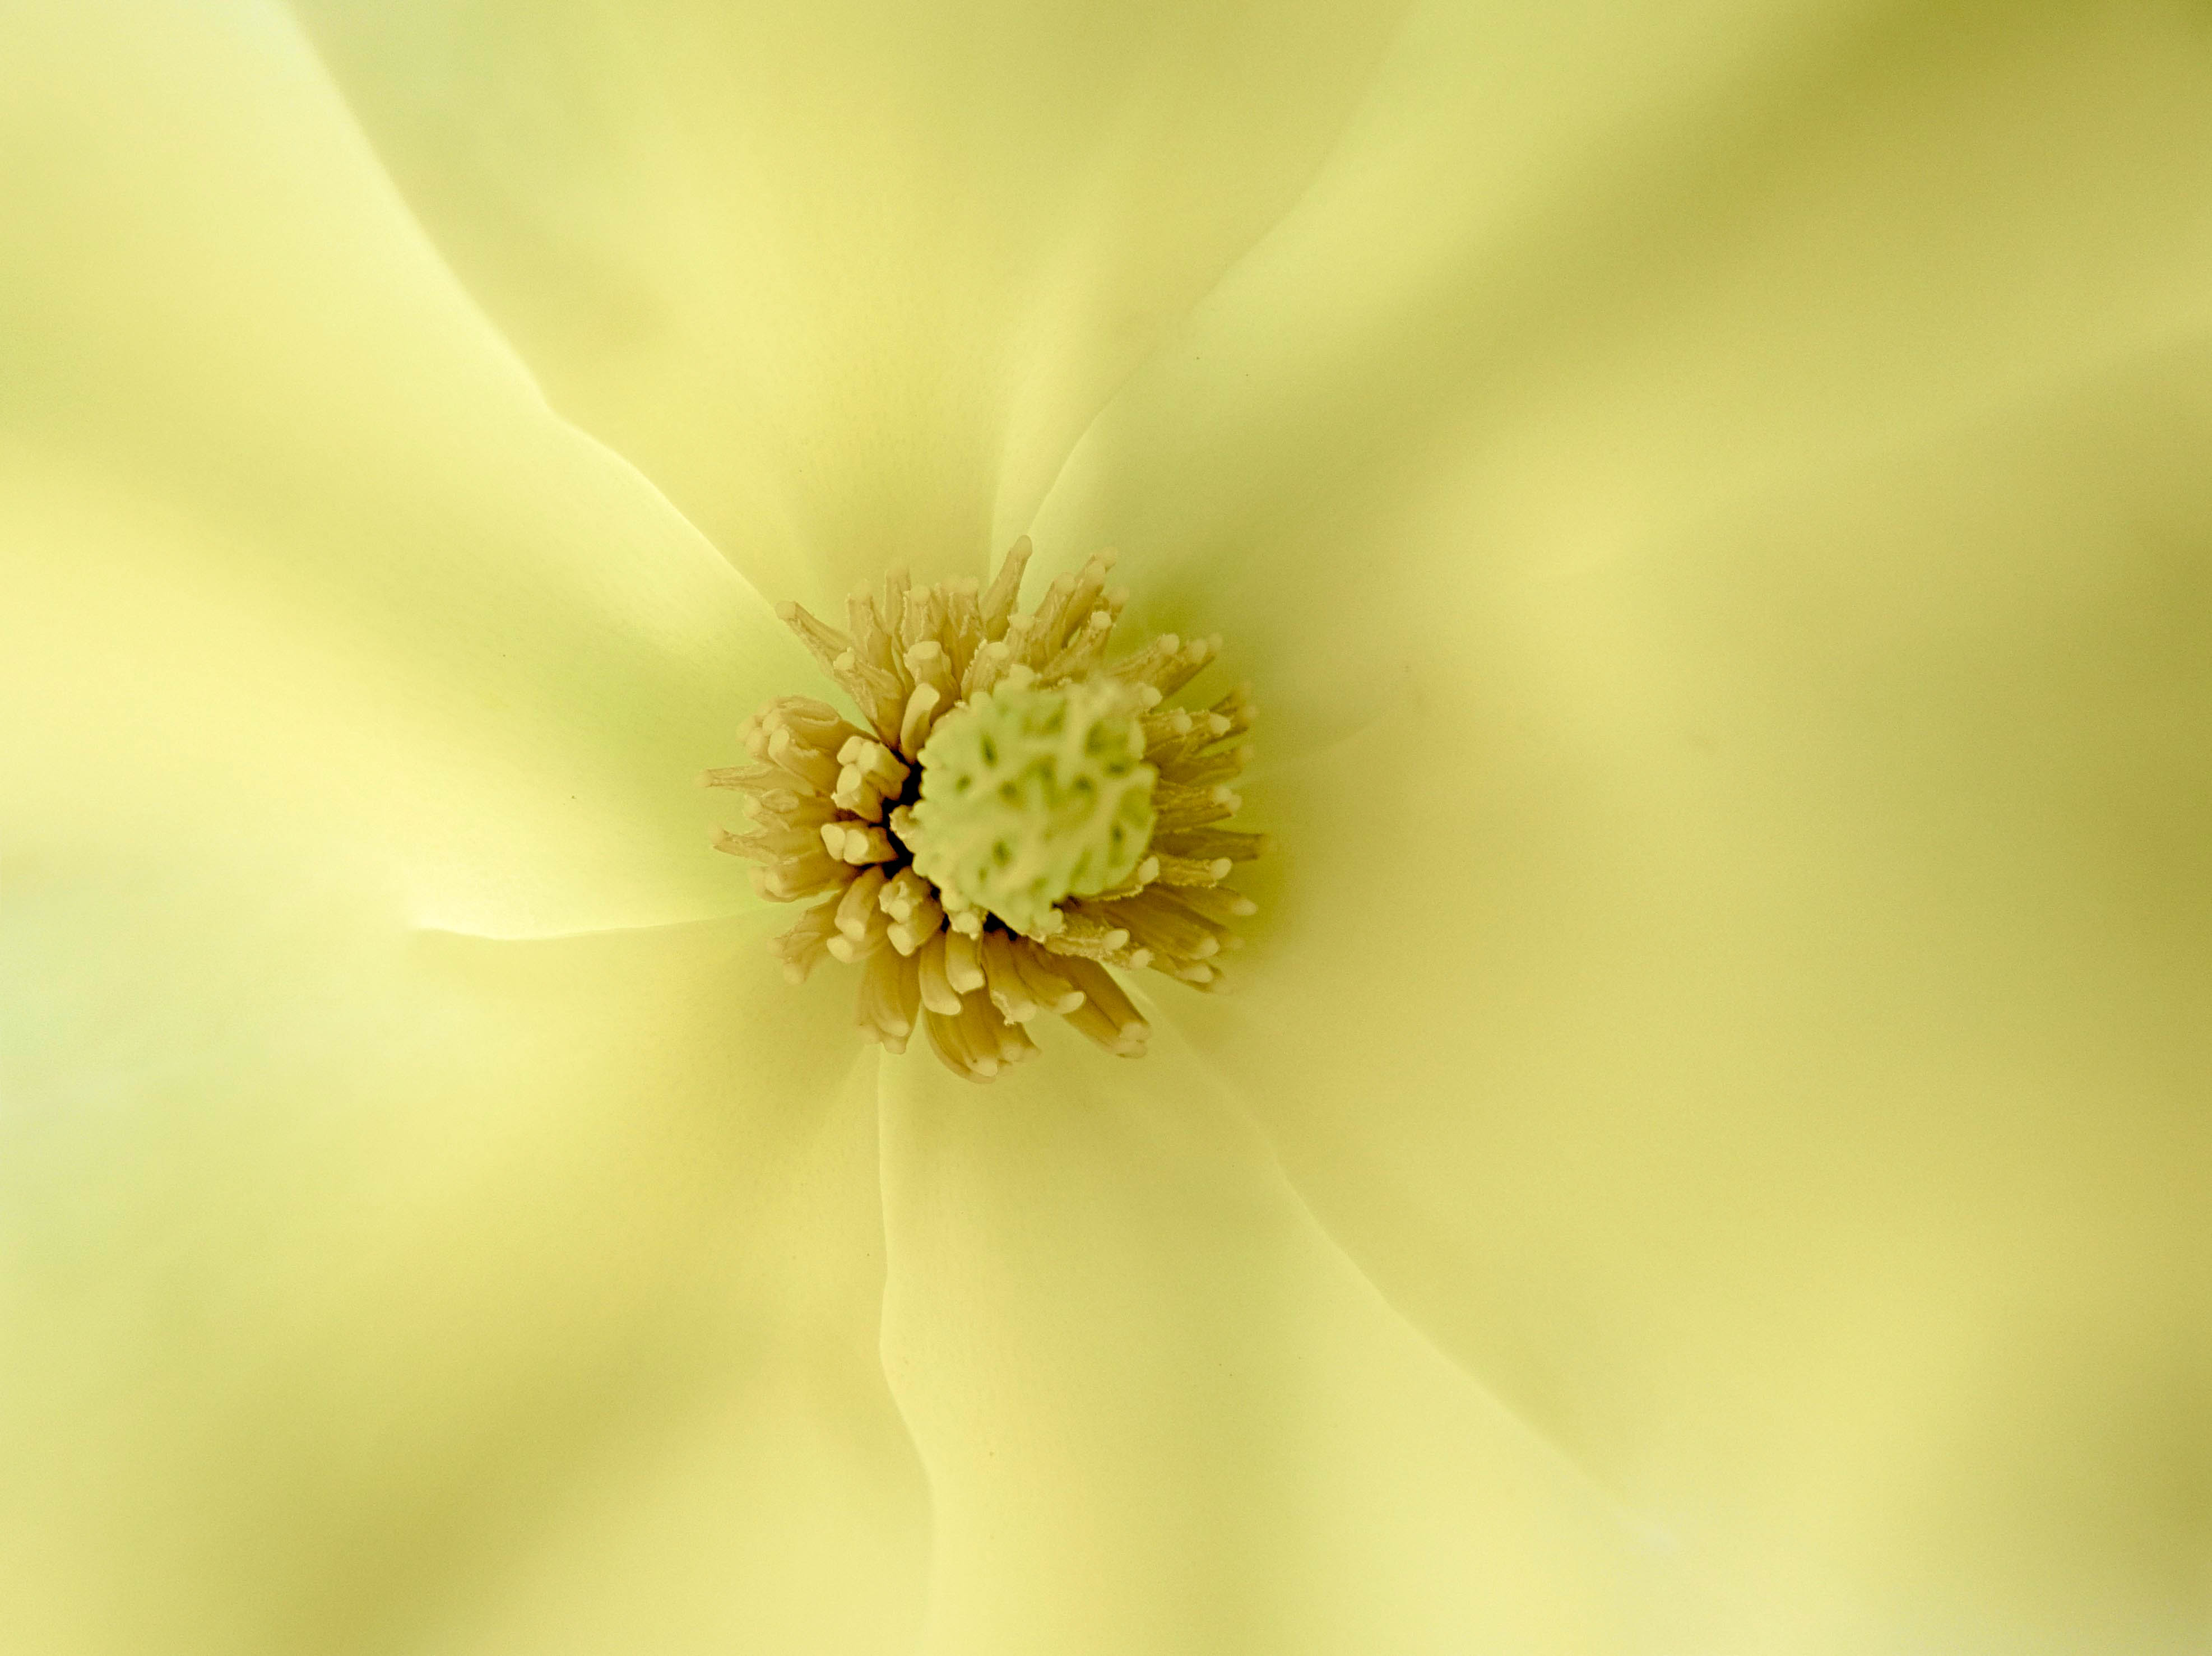
nature, branch, blossom, plant, photography, sunlight, leaf, flower, petal, pollen, green, produce, macro, botany, yellow, flora, wildflower, flowers, close up, magnolia, macro photography, coloursmagnolia, flowering plant, plant stem